Bengal cat

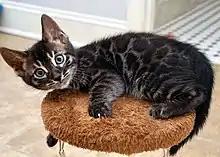
A charcoal Bengal kitten, with white "goggle" markings, and black rosettes

Bengal cats from the first three generations of breeding (F1, G2, and G3) are considered "foundation" or "early-generation" Bengals. The early-generation males are frequently infertile. Therefore, female early-generation Bengals are bred to fertile domestic Bengal males of later generations. Nevertheless, as the term was used incorrectly for many years, many people and breeders still refer to the cats as F2, F3, and F4, even though the term is considered incorrect.